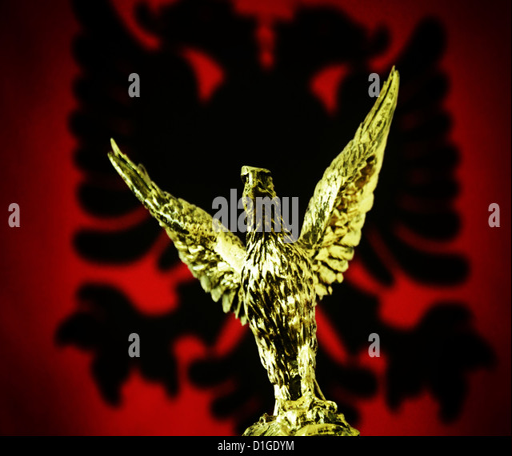
golden eagle statue which spreads his wings , in front of the red and black flag